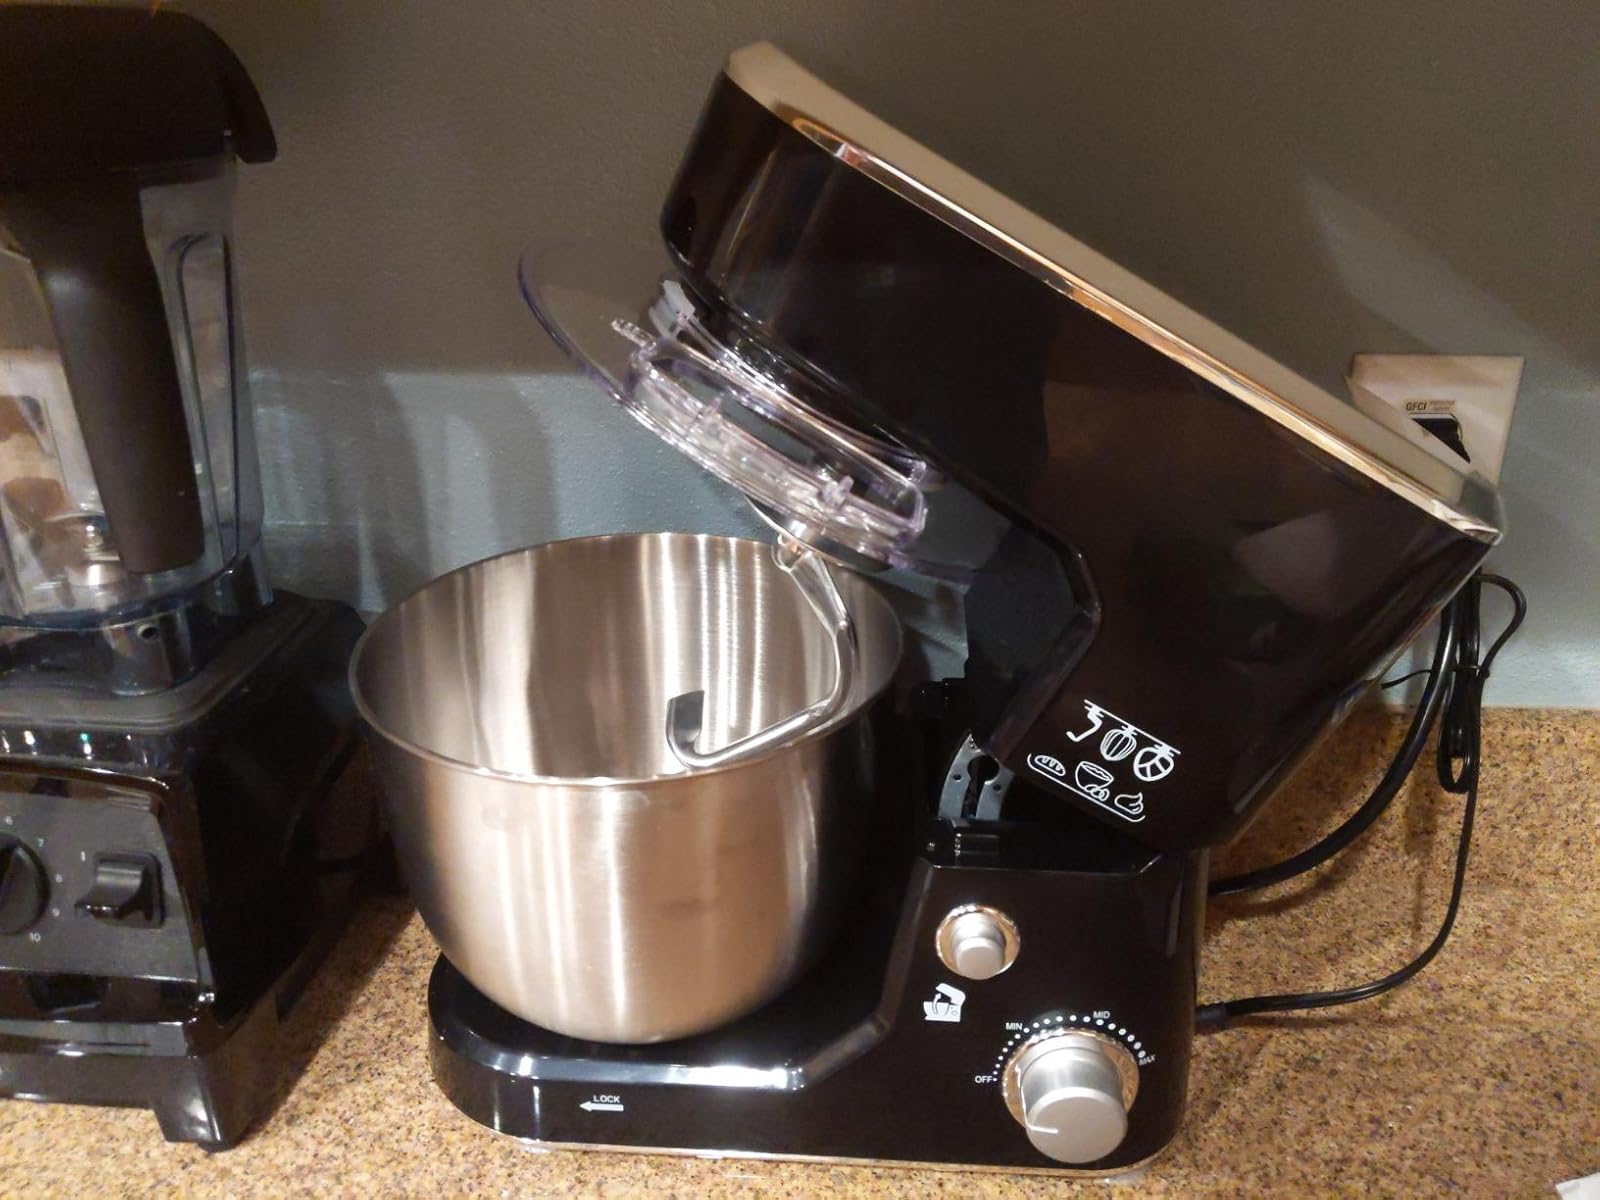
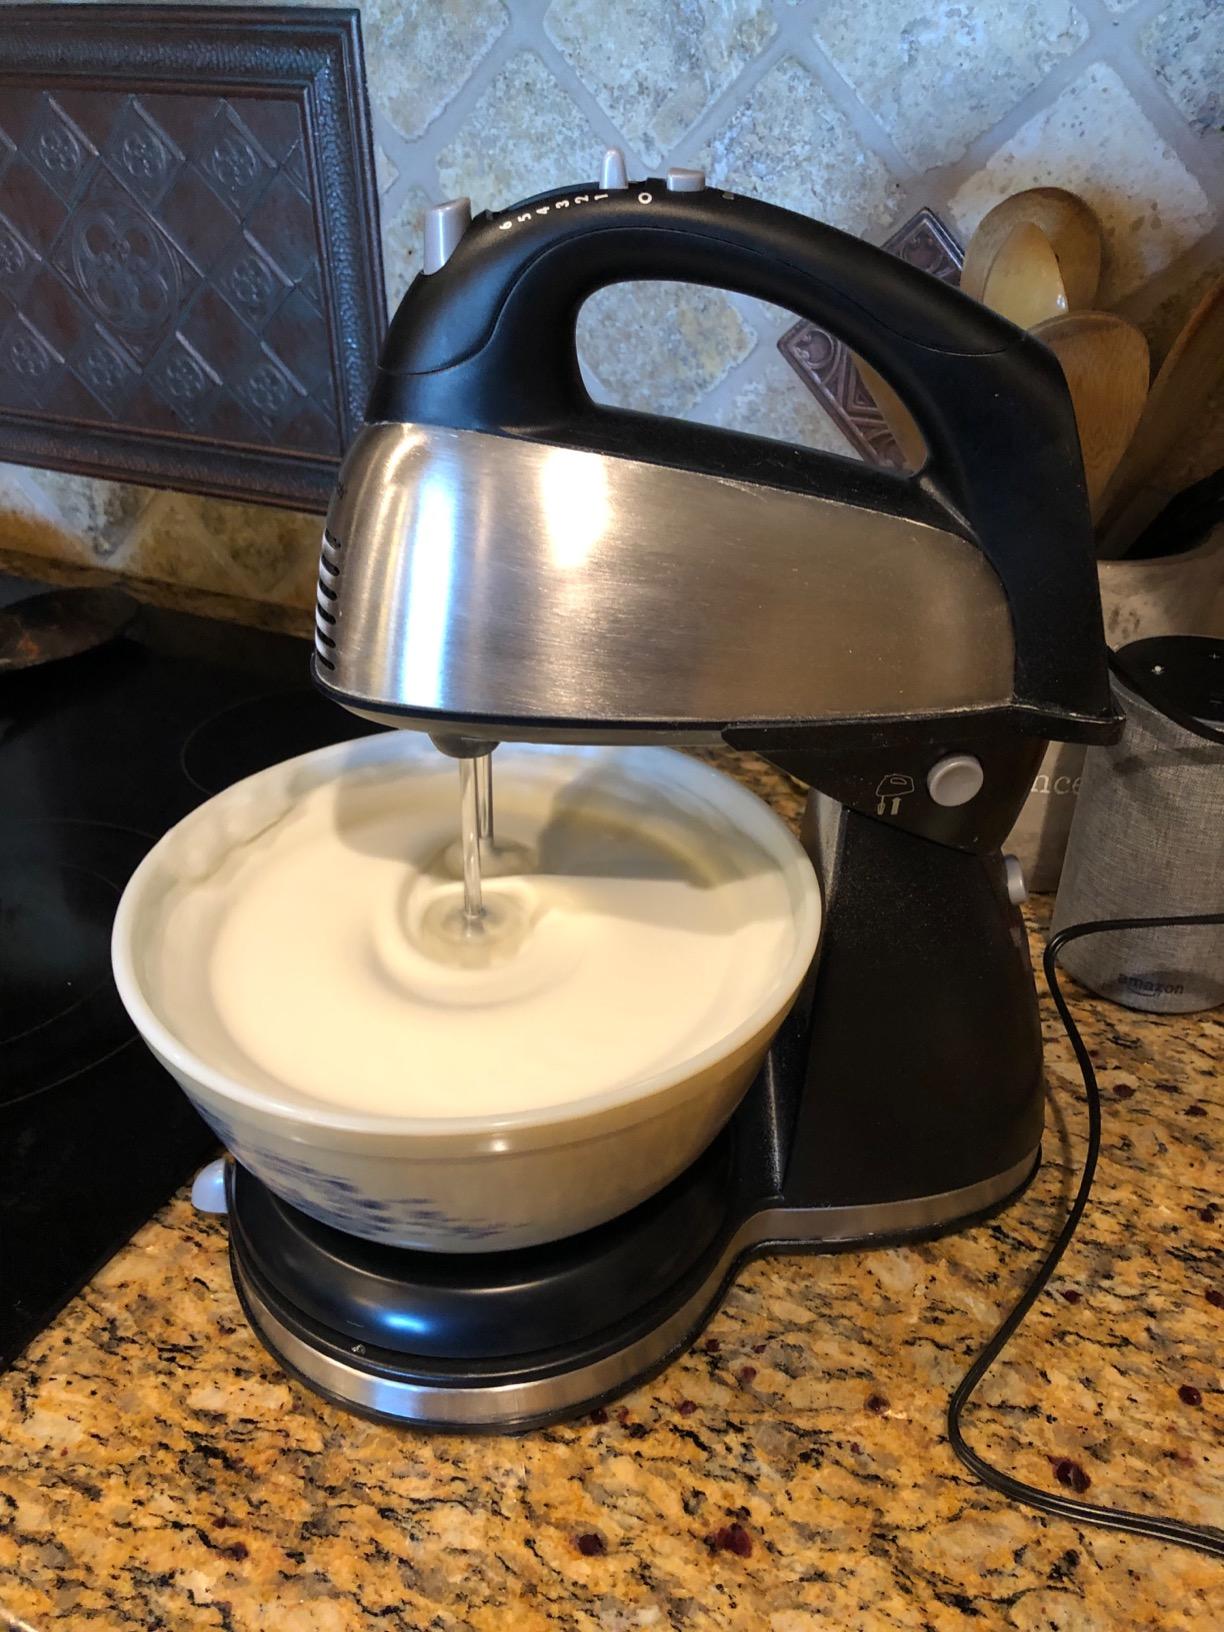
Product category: items_mixer
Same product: no